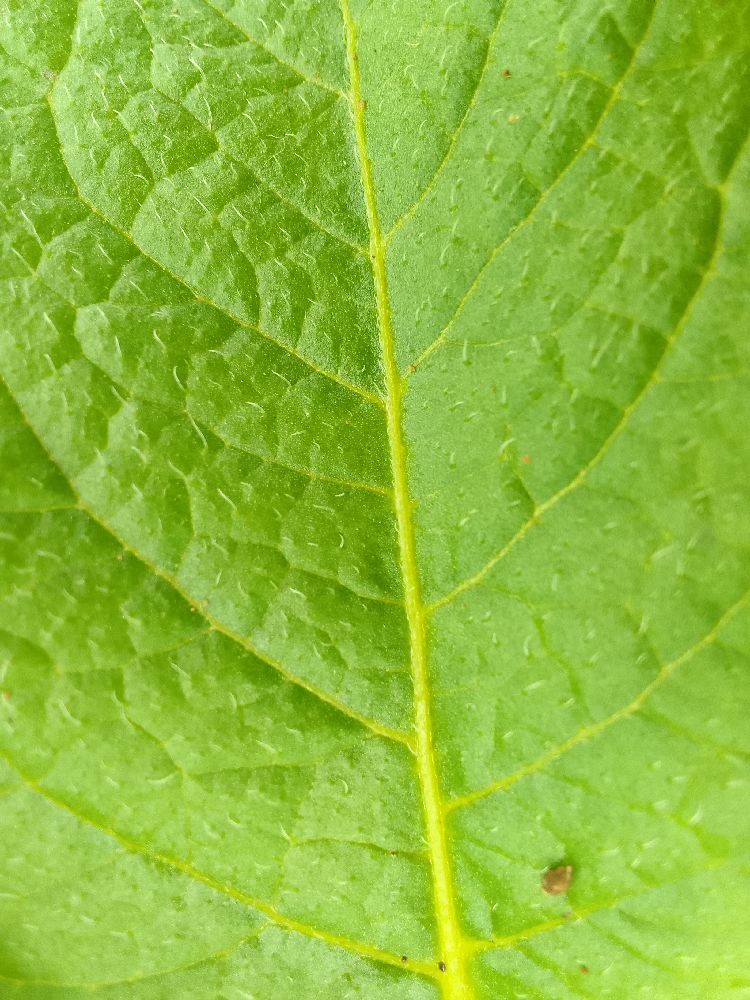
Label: Healthy